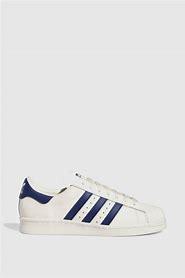
Brand: Adidas
Model: Superstar 82